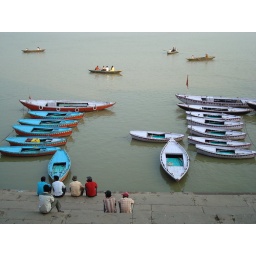
Beautiful boats on the river Ganges, Varanasi. I wondered if the guy in blue owned the blue boats.